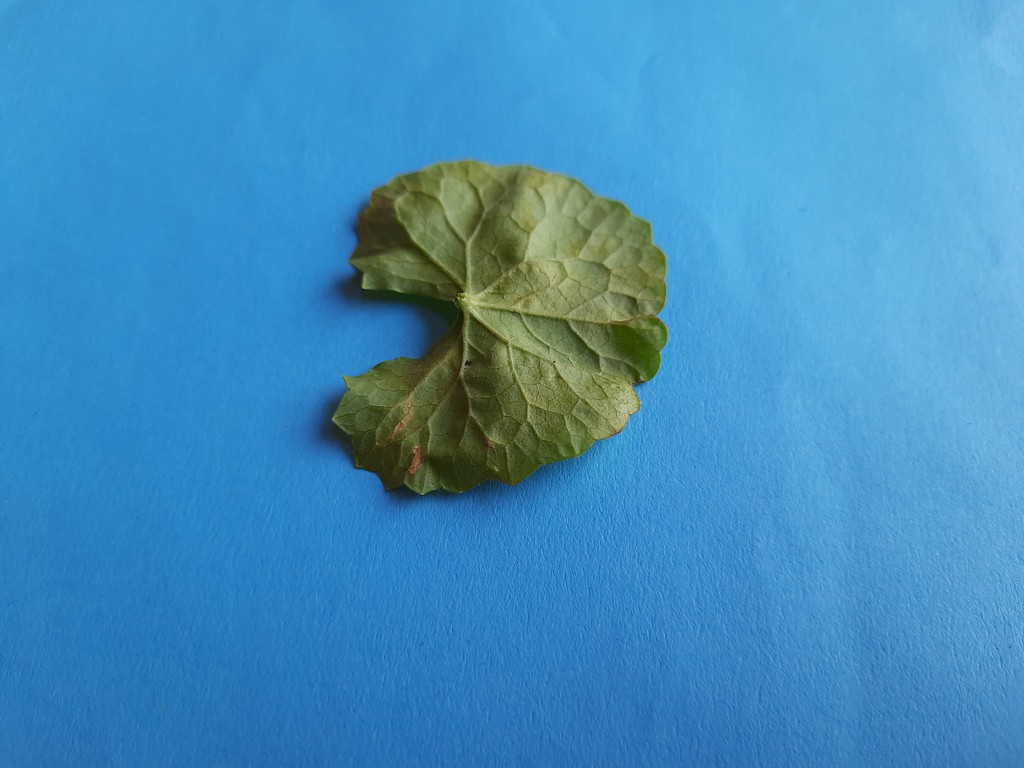
Label: Unhealthy